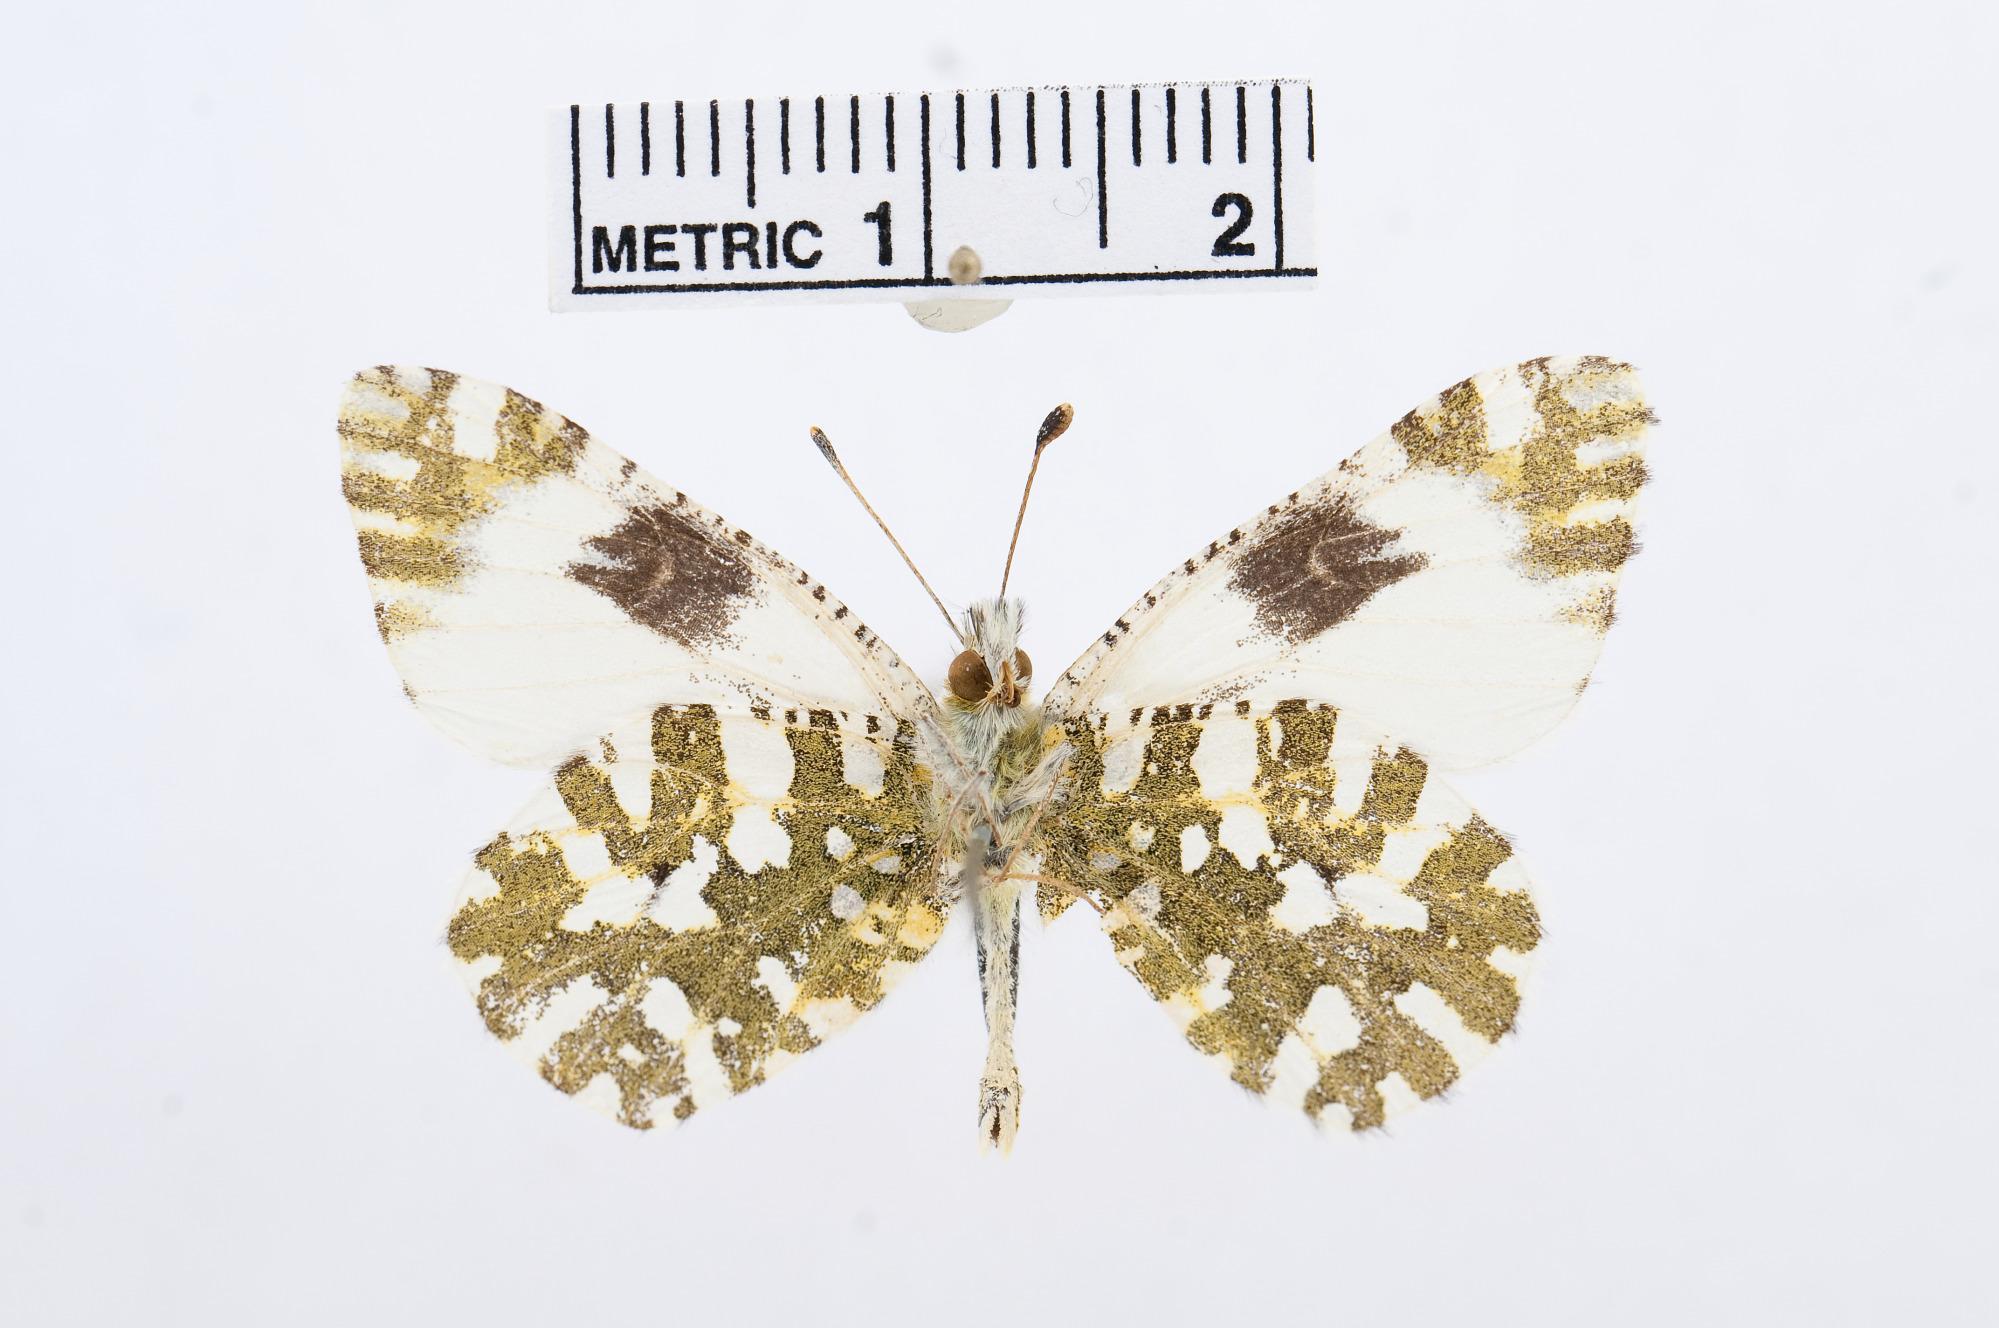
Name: Euchloe hyantis
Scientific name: Euchloe hyantis
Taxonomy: Animalia, Arthropoda, Hexapoda, Insecta, Lepidoptera, Pieridae, Pierinae